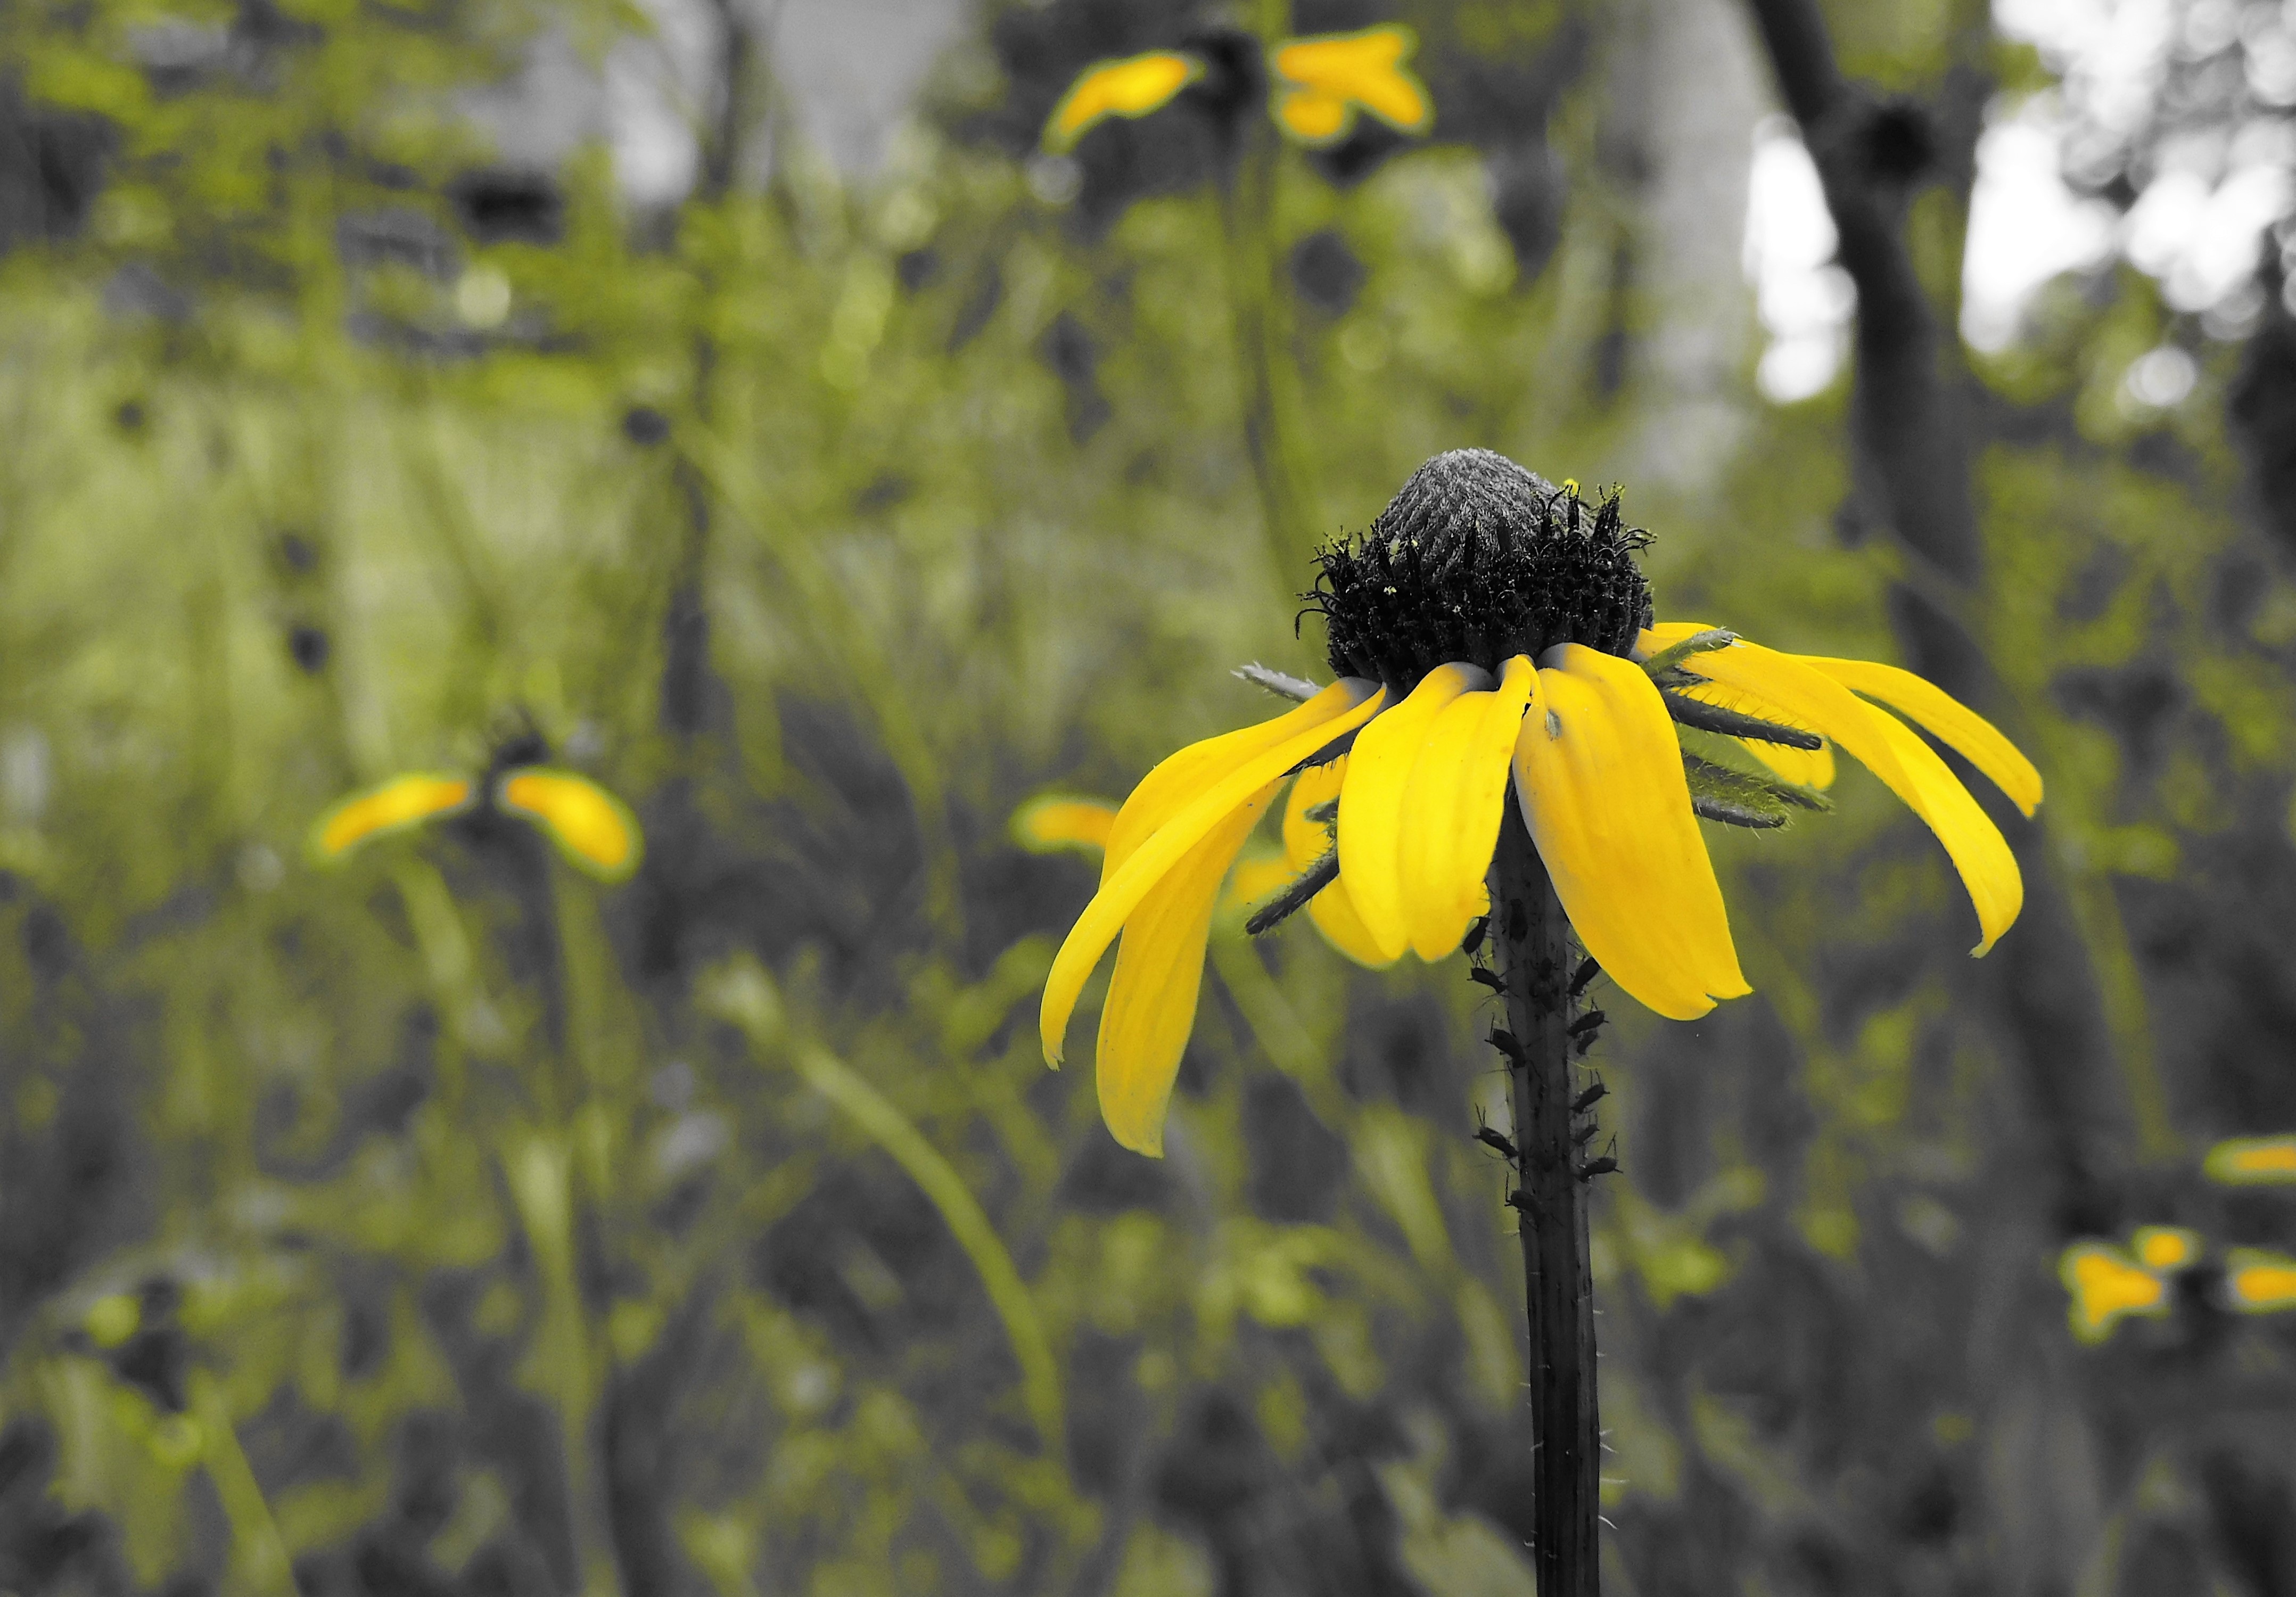
nature, plant, field, meadow, dandelion, sunlight, leaf, flower, green, autumn, botany, yellow, flora, fauna, sunflower, yellow flower, wildflower, macro photography, flowering plant, daisy family, land plant